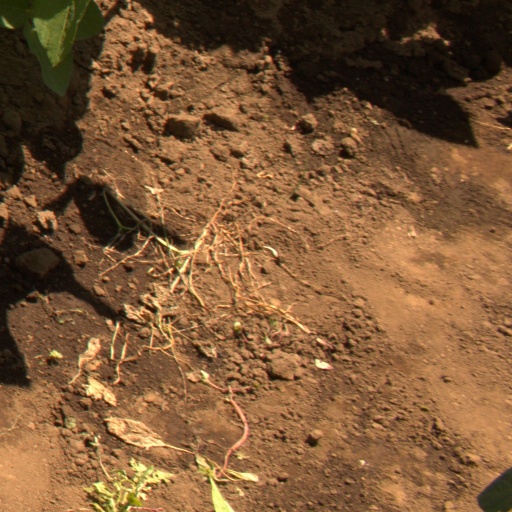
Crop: soybean